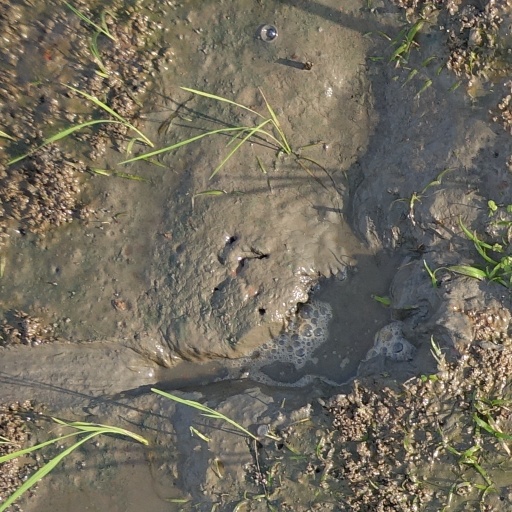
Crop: rice